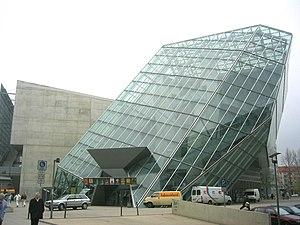
Coop Himmelb(l)au est une agence d'architecture autrichienne située à Vienne.